Lewis gun

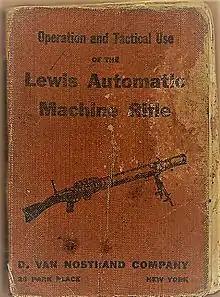
Lewis Gun Manual used by Sgt. Don L. Palmer of the 25th Aero Squadron

The gun was operated by a team of seven. Bullock was the First Lewis Gunner who carried the gun and a revolver, while 'The Second Gunner carried a bag containing spare parts, and the remaining five members of the team carried loaded pans of ammunition'. Bullock noted, 'all could fire the gun if required, and all could effect repairs in seconds'. Bullock provides several vivid descriptions of the gun's use in combat. For example, on 13 April 1918 he and his fellow soldiers intercepted a German advance along the Calonne/Robecq road, noting 'we fired the gun in turns until it was too hot to hold' and recording that 400 German casualties were caused, 'chiefly by my Lewis gun!'.